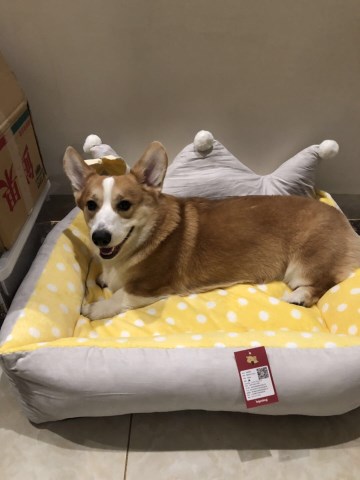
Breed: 2909-n000116-Cardigan